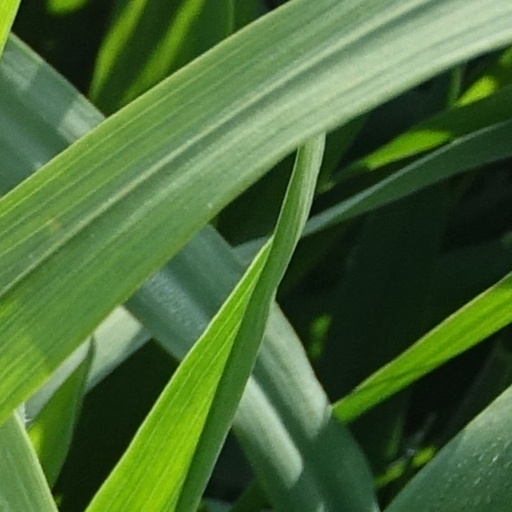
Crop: wheat